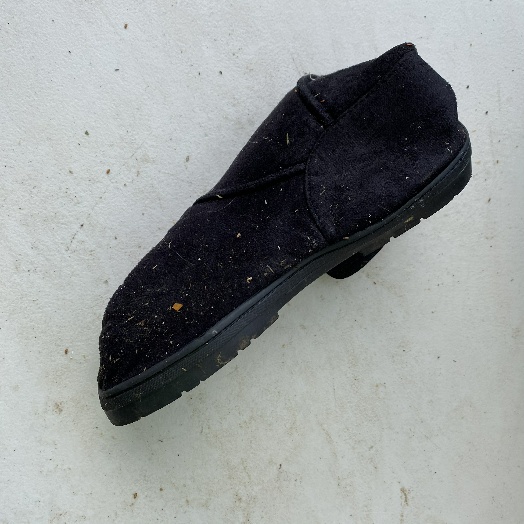
Label: Textile Trash